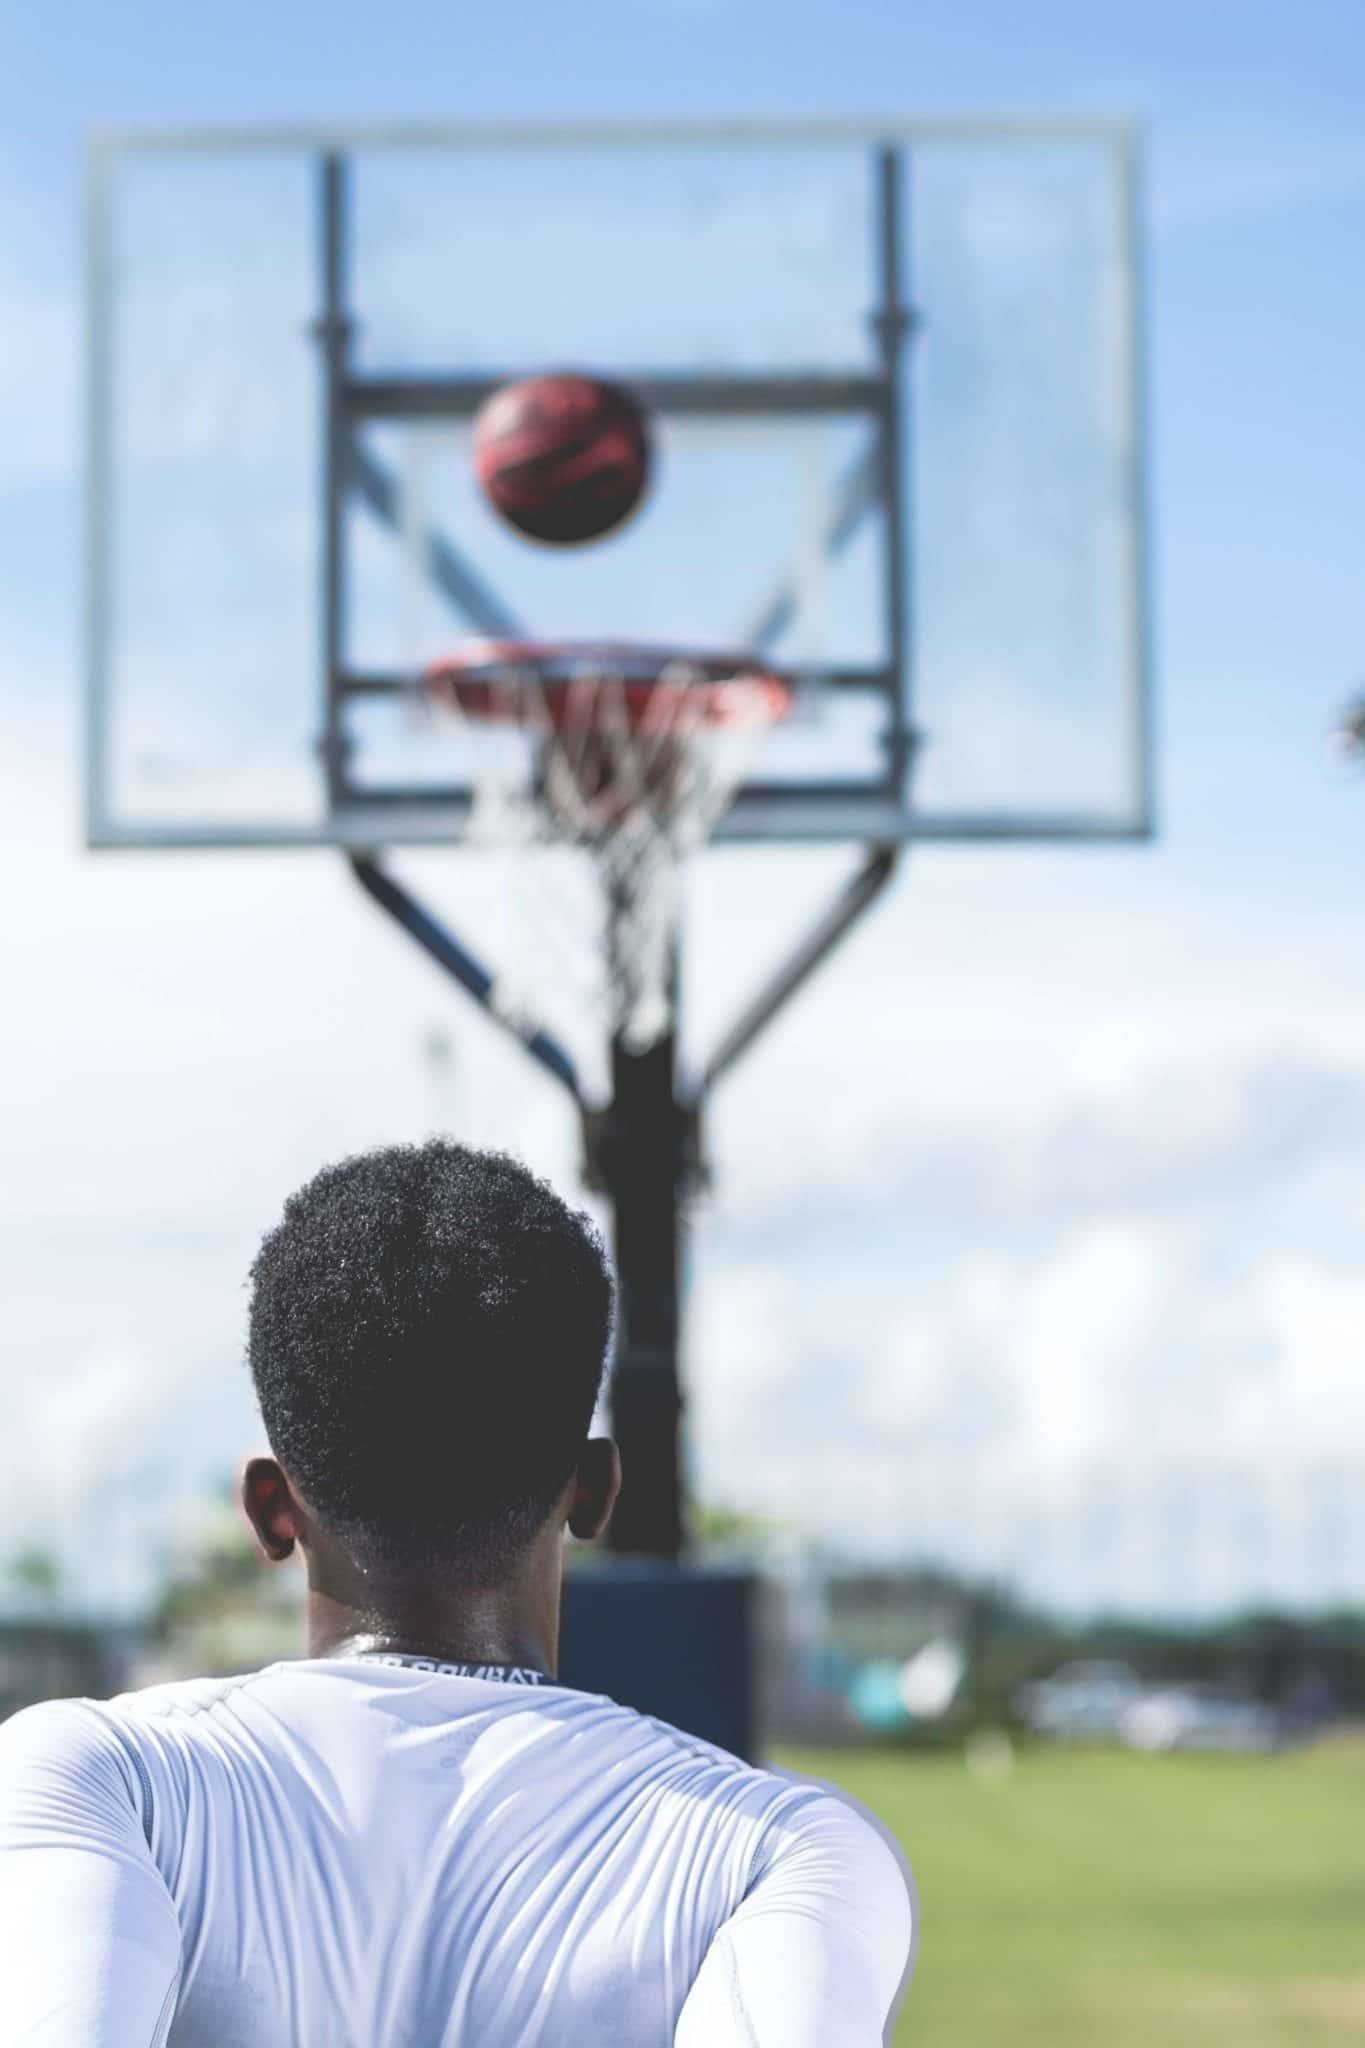
basketball hoop, basketball court, basketball, team sport, ball, sports equipment, sports, ball game, basketball moves, sport venue